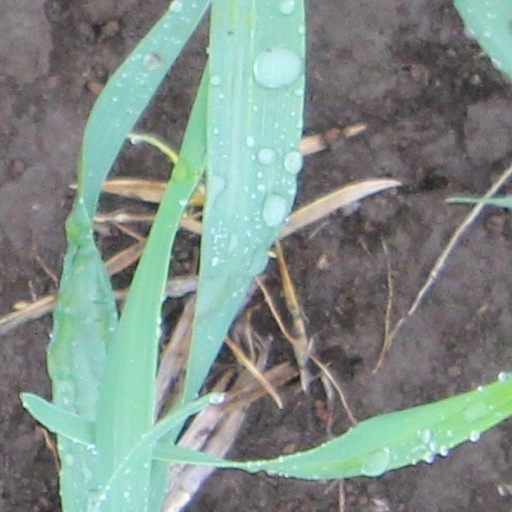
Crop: wheat